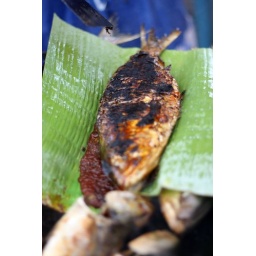
this fella adds a banana leaf, sambal and grills the fish in the sauce.